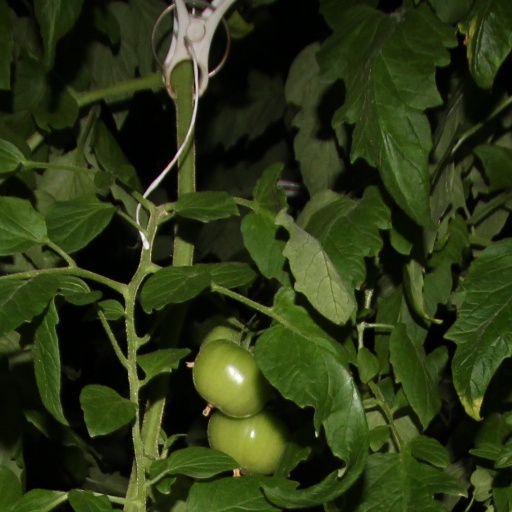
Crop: tomato